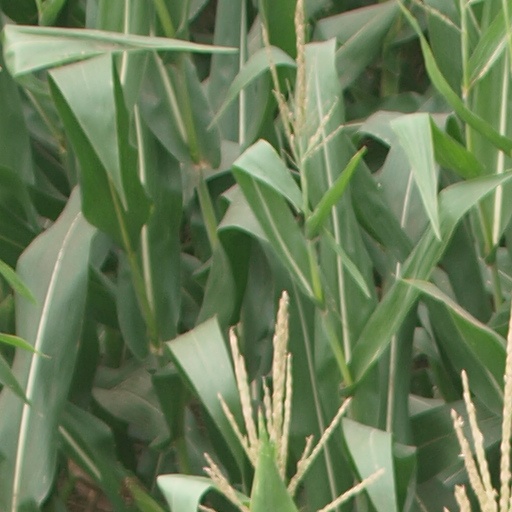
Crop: maize; corn